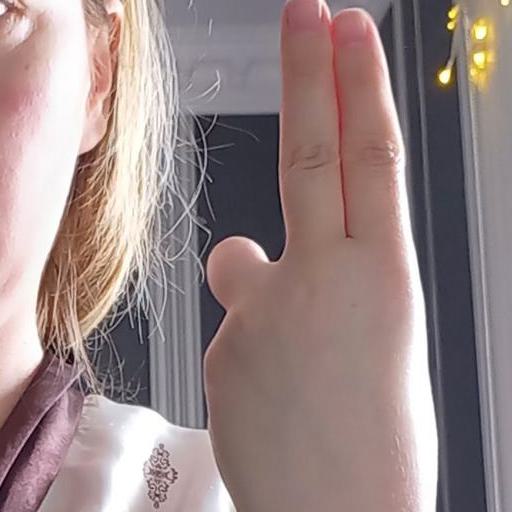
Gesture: two_up_inverted